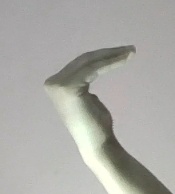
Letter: haa